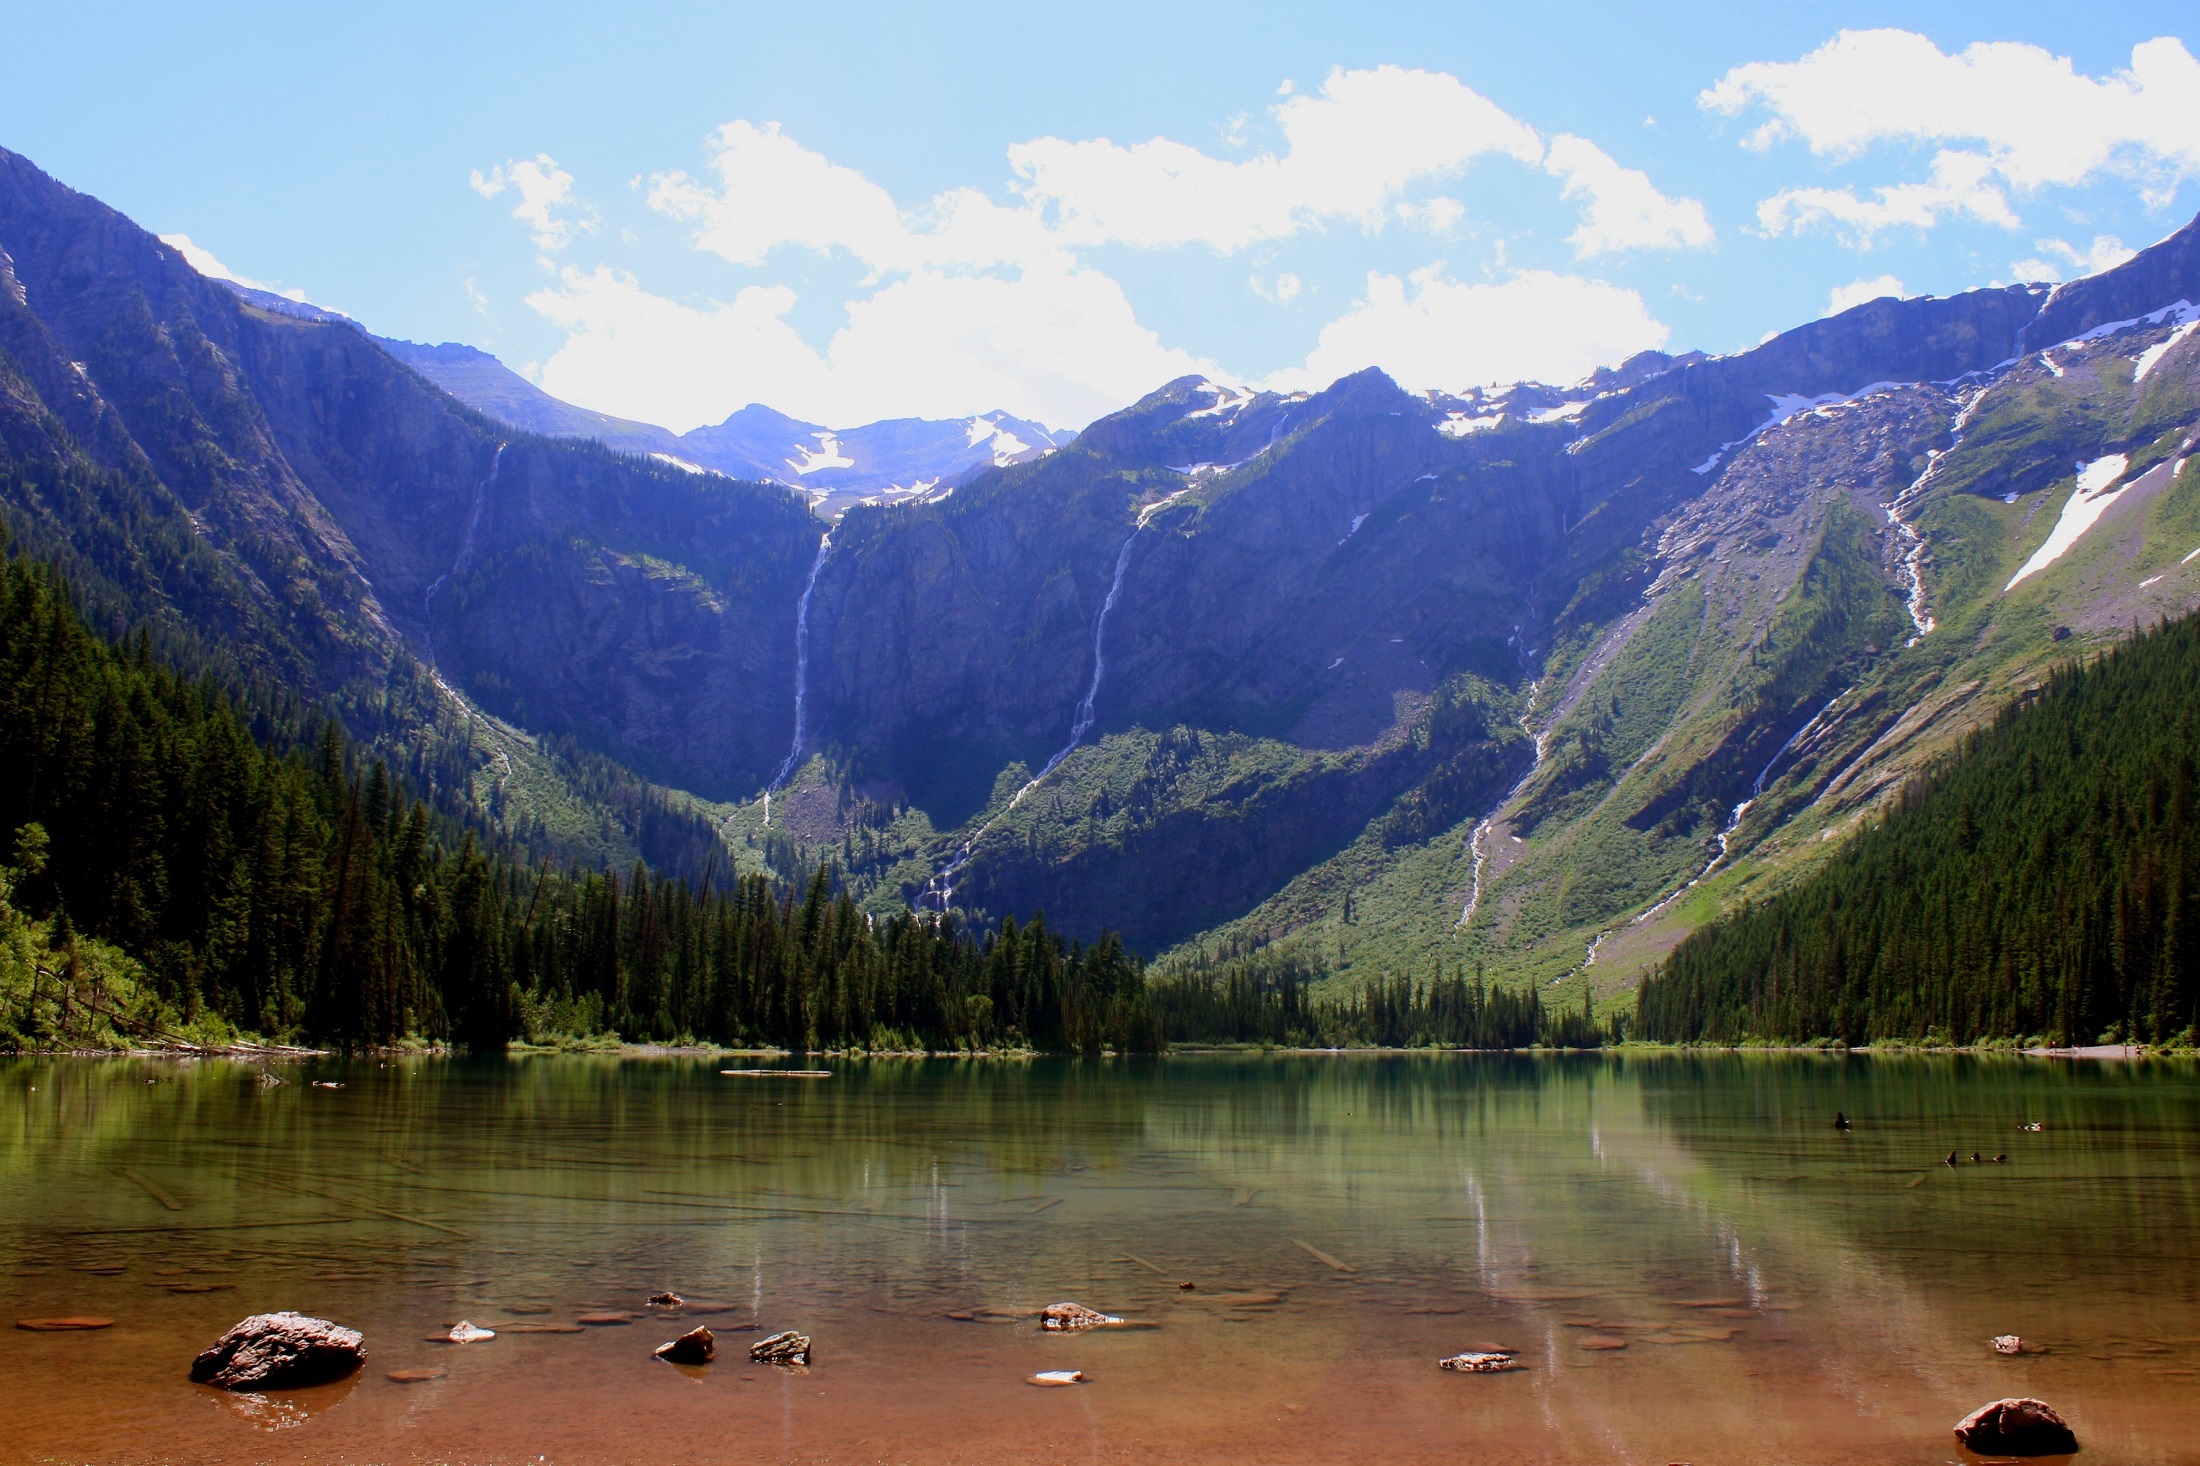
landscape, water, nature, wilderness, mountain, snow, skyline, lake, peak, river, valley, mountain range, panorama, reflection, scenic, peaceful, usa, calm, fjord, reservoir, clouds, mountains, alps, loch, montana, glacier national park, landform, tarn, avalanche lake, geographical feature, mountainous landforms